Friedrich Melchior, Baron von Grimm

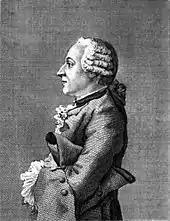
Baron von Grimm (1769), engraved by John Swaine

Friedrich Melchior, Baron von Grimm (26 September 172319 December 1807) was a German-born French-language journalist, art critic, diplomat and contributor to the "Encyclopédie ou Dictionnaire raisonné des sciences, des arts et des métiers". In 1765 Grimm wrote "Poème lyrique", an influential article for the Encyclopédie on lyric and opera librettos. Like Christoph Willibald Gluck and Ranieri de' Calzabigi, Grimm became interested in opera reform. According to , a German literary theorist, "sooner or later a book entitled "The Aesthetic Ideas of Grimm" will have to be written."